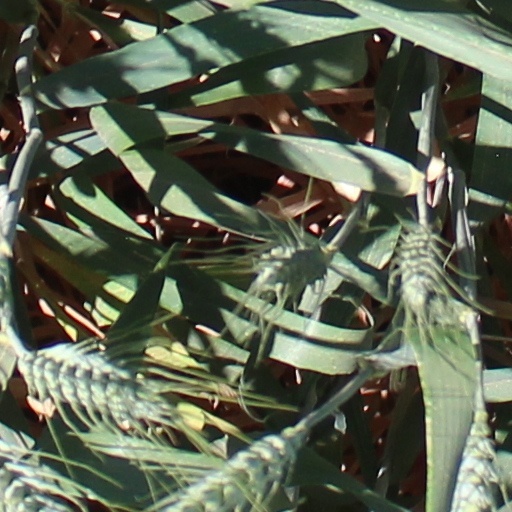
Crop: wheat